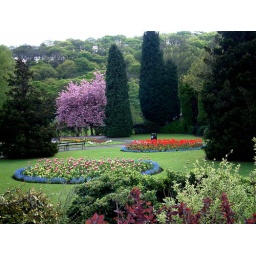
Millhouses Park - springtime flowers with trees just in leaf